Green Lake (Wisconsin)

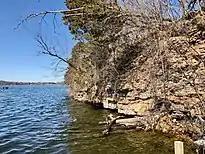
The shoreline of Green Lake along Lone Tree Point

The Green Lake basin exists within a river-carved valley that originated prior to the Wisconsin glaciation. It is likely that the movement of the glacier also deepened the valley, as well as smoothed its sides. The valley finally flooded when a recessional moraine about high blocked the exit of water at the west end of the basin during the Cary stage of glacial reduction. The basin is composed mainly of Potsdam sandstone. Beginning just below the water surface is a layer of Madison Sandstone ( thick), followed by dolomite, St. Peter Sandstone ( thick), and Trenton limestone. The shoreline is diverse, ranging from sandy beaches to swamps to steep cliffs where the bedrock is exposed, such as in the image on the left.